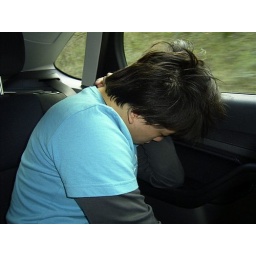
sleeping in the car